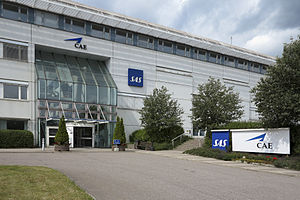
SAS Group
Hovedkontor
SAS Hovedkontor Norsk bokmål: SAS kontor Norsk nynorsk: Hovedkontoret til SAS
Scandinavian Airlines System Aktiebolag, børsnoteret som SAS Group og SAS AB på Oslo Børs og OMX, er et svensk-dansk holdingselskab, der har hovedsæde i Stockholm-Arlanda Lufthavn i Sverige. Det er moderselskab for flyselskaberne Scandinavian Airlines og luftfartsservicevirksomhederne SAS Business Opportunities, SAS Cargo Group, SAS Ground Handling og SAS Technical Services. Deruodver er selskabet mindretalsaktionær i Air Greenland.